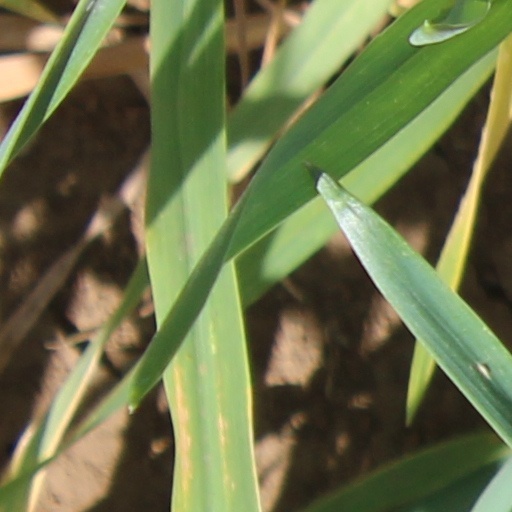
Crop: wheat